Laura Ormiston Chant

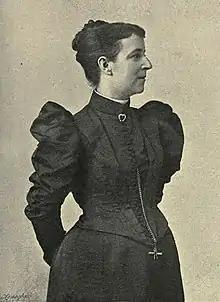
Chant in 1890

Laura Ormiston Chant née Dibbin (9 October 1848 – 16 February 1923, Banbury) was an English social reformer, women's rights activist, and writer.